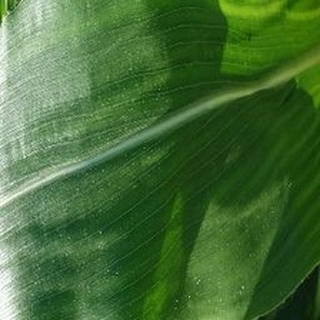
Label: healthy_corn